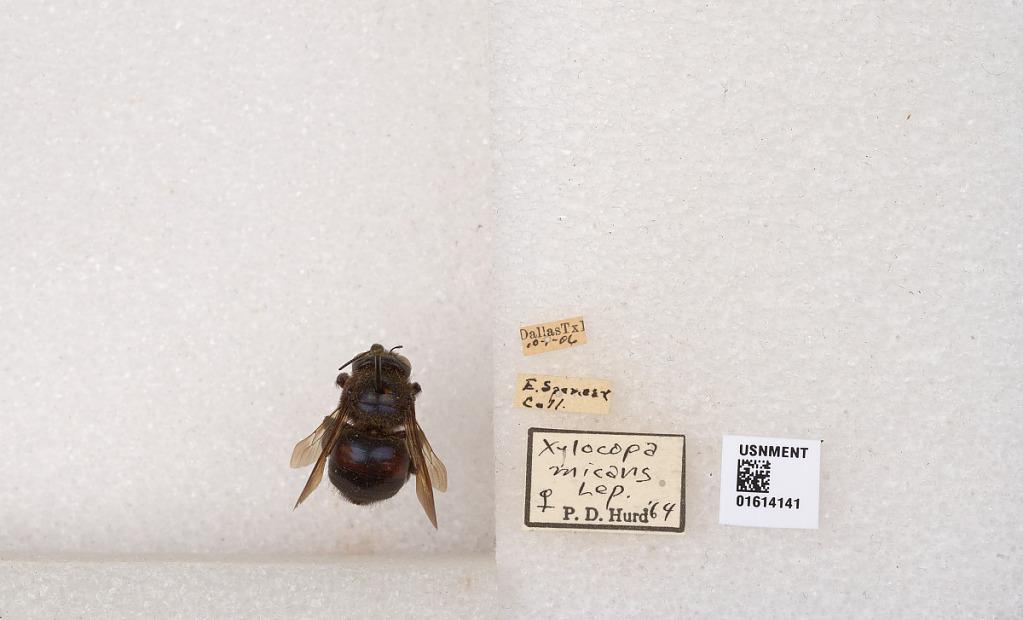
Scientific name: Xylocopa (Schonnherria) micans Lepeletier
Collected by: E. Spencer
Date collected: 1906-10-1
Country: United States
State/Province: Texas
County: Dallas
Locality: Dallas
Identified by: Hurd, P. D.